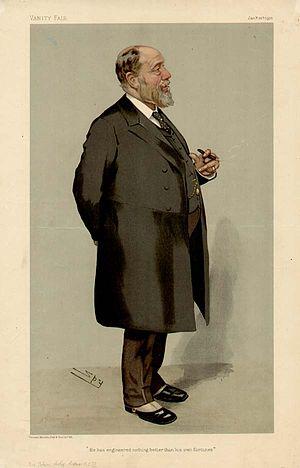
Sir John Wolfe Wolfe-Barry, est un ingénieur civil britannique.